Brix Smith

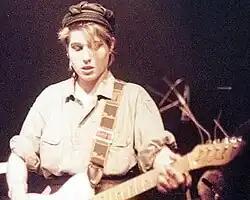
Smith onstage with the Fall at the Markthalle Hamburg, "Perverted By Language" Tour, April 13, 1984

Smith met Mark E. Smith, vocalist of the Fall, at a gig at the Metro in Chicago on 23 April 1983; she moved to his native United Kingdom, where they settled in Prestwich, Bury, England, and married on 19 July of that year. She initially played with the group on two songs for the album "Perverted by Language". She co-wrote some of the best-regarded Fall tracks from the period, and is acknowledged for introducing a more mainstream, pop-oriented element to the group's sound. She remained with the Fall until her divorce from Smith in 1989. She rejoined for the live promotion of the album "Middle Class Revolt" (1994) and remained for the recording and promotion of albums "Cerebral Caustic" (1995) and "The Light User Syndrome" (1996).